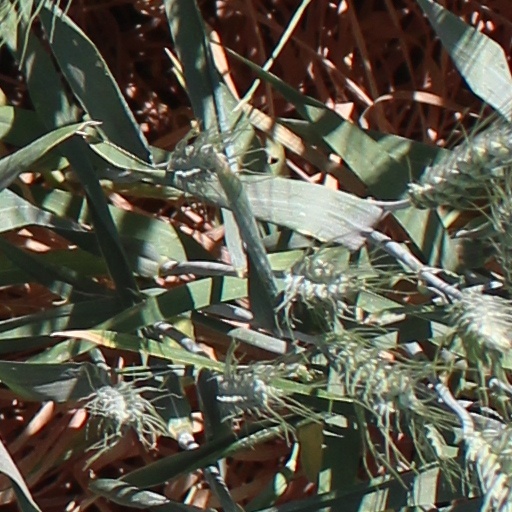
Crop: wheat